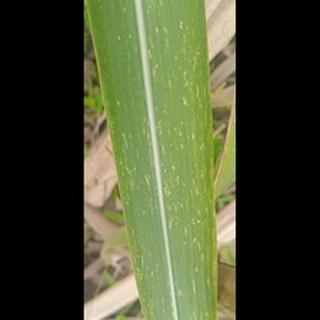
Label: sugarcane_mosaic